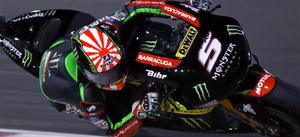
Tech3 est une équipe de compétition motocycliste présente aux championnats du monde MotoGP et en Moto3 sous le nom de Red Bull KTM Tech3 et sous le nom Tech3 E-Racing en Coupe du monde de MotoE. L'équipe a été fondée en 1989 par Hervé Poncharal, ancien pilote tricolore.
Johann Zarco, né le 16 juillet 1990 à Cannes, est un pilote de vitesse moto français, double champion du monde de Moto2 en 2015 et 2016.